Narek Grigoryan

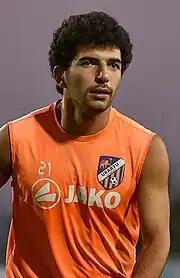
Grigoryan with Urartu in 2022

Narek Grigoryan (born 17 June 2001) is an Armenian professional footballer who plays as a forward for Liga I club Farul Constanța and the Armenia national team.